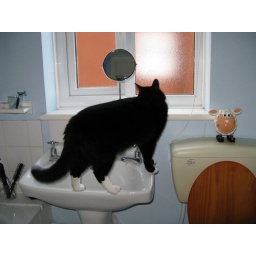
neo on the sink in the bathroom